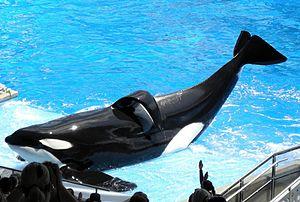
Tilikum, est une orque mâle née sauvage vers 1981 au large de l'Islande, capturée en 1983, et captive au SeaWorld Orlando de 1992 à sa mort, le 6 janvier 2017.
Blackfish est un film documentaire américain réalisé par Gabriela Cowperthwaite, sorti en 2013.
Un delphinarium est un aquarium pour delphinidés, et parfois pour d'autres cétacés. Le plus souvent, ces animaux vivent dans un ensemble de bassins permettant leur présentation au public, leur élevage, leur dressage, des spectacles, et plus rarement des activités de recherche scientifique. Dans de rares delphinariums, les cétacés sont gardés dans un enclos ou un bassin en mer. Certains delphinariums mènent aussi des actions de secours aux cétacés échoués.